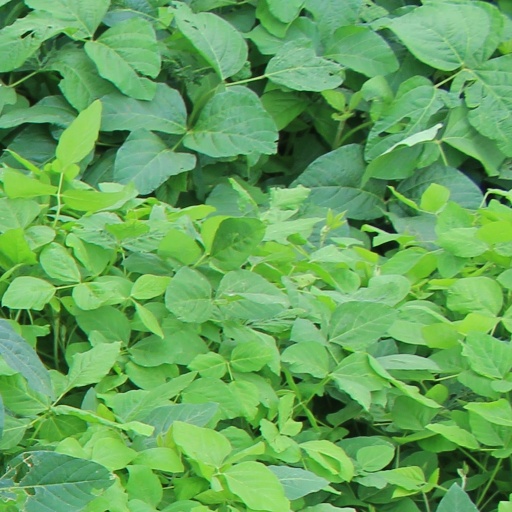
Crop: soybean